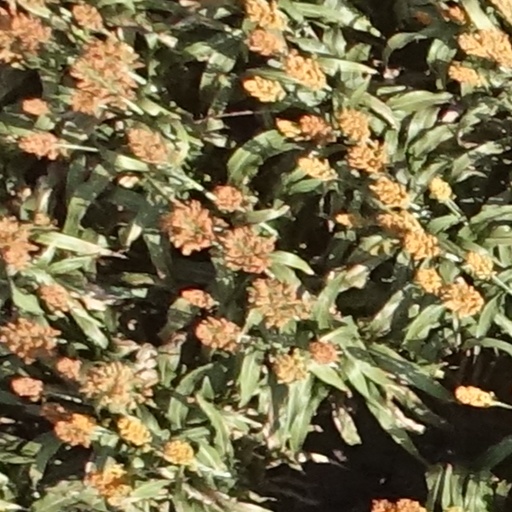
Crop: sorghum